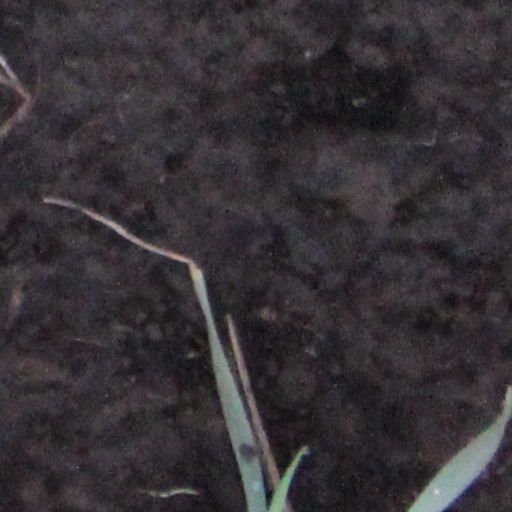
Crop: wheat